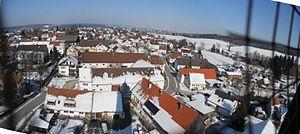
Anhausen est une municipalité du Verbandsgemeinde Rengsdorf, dans l'arrondissement de Neuwied, en Rhénanie-Palatinat, dans l'ouest de l'Allemagne.